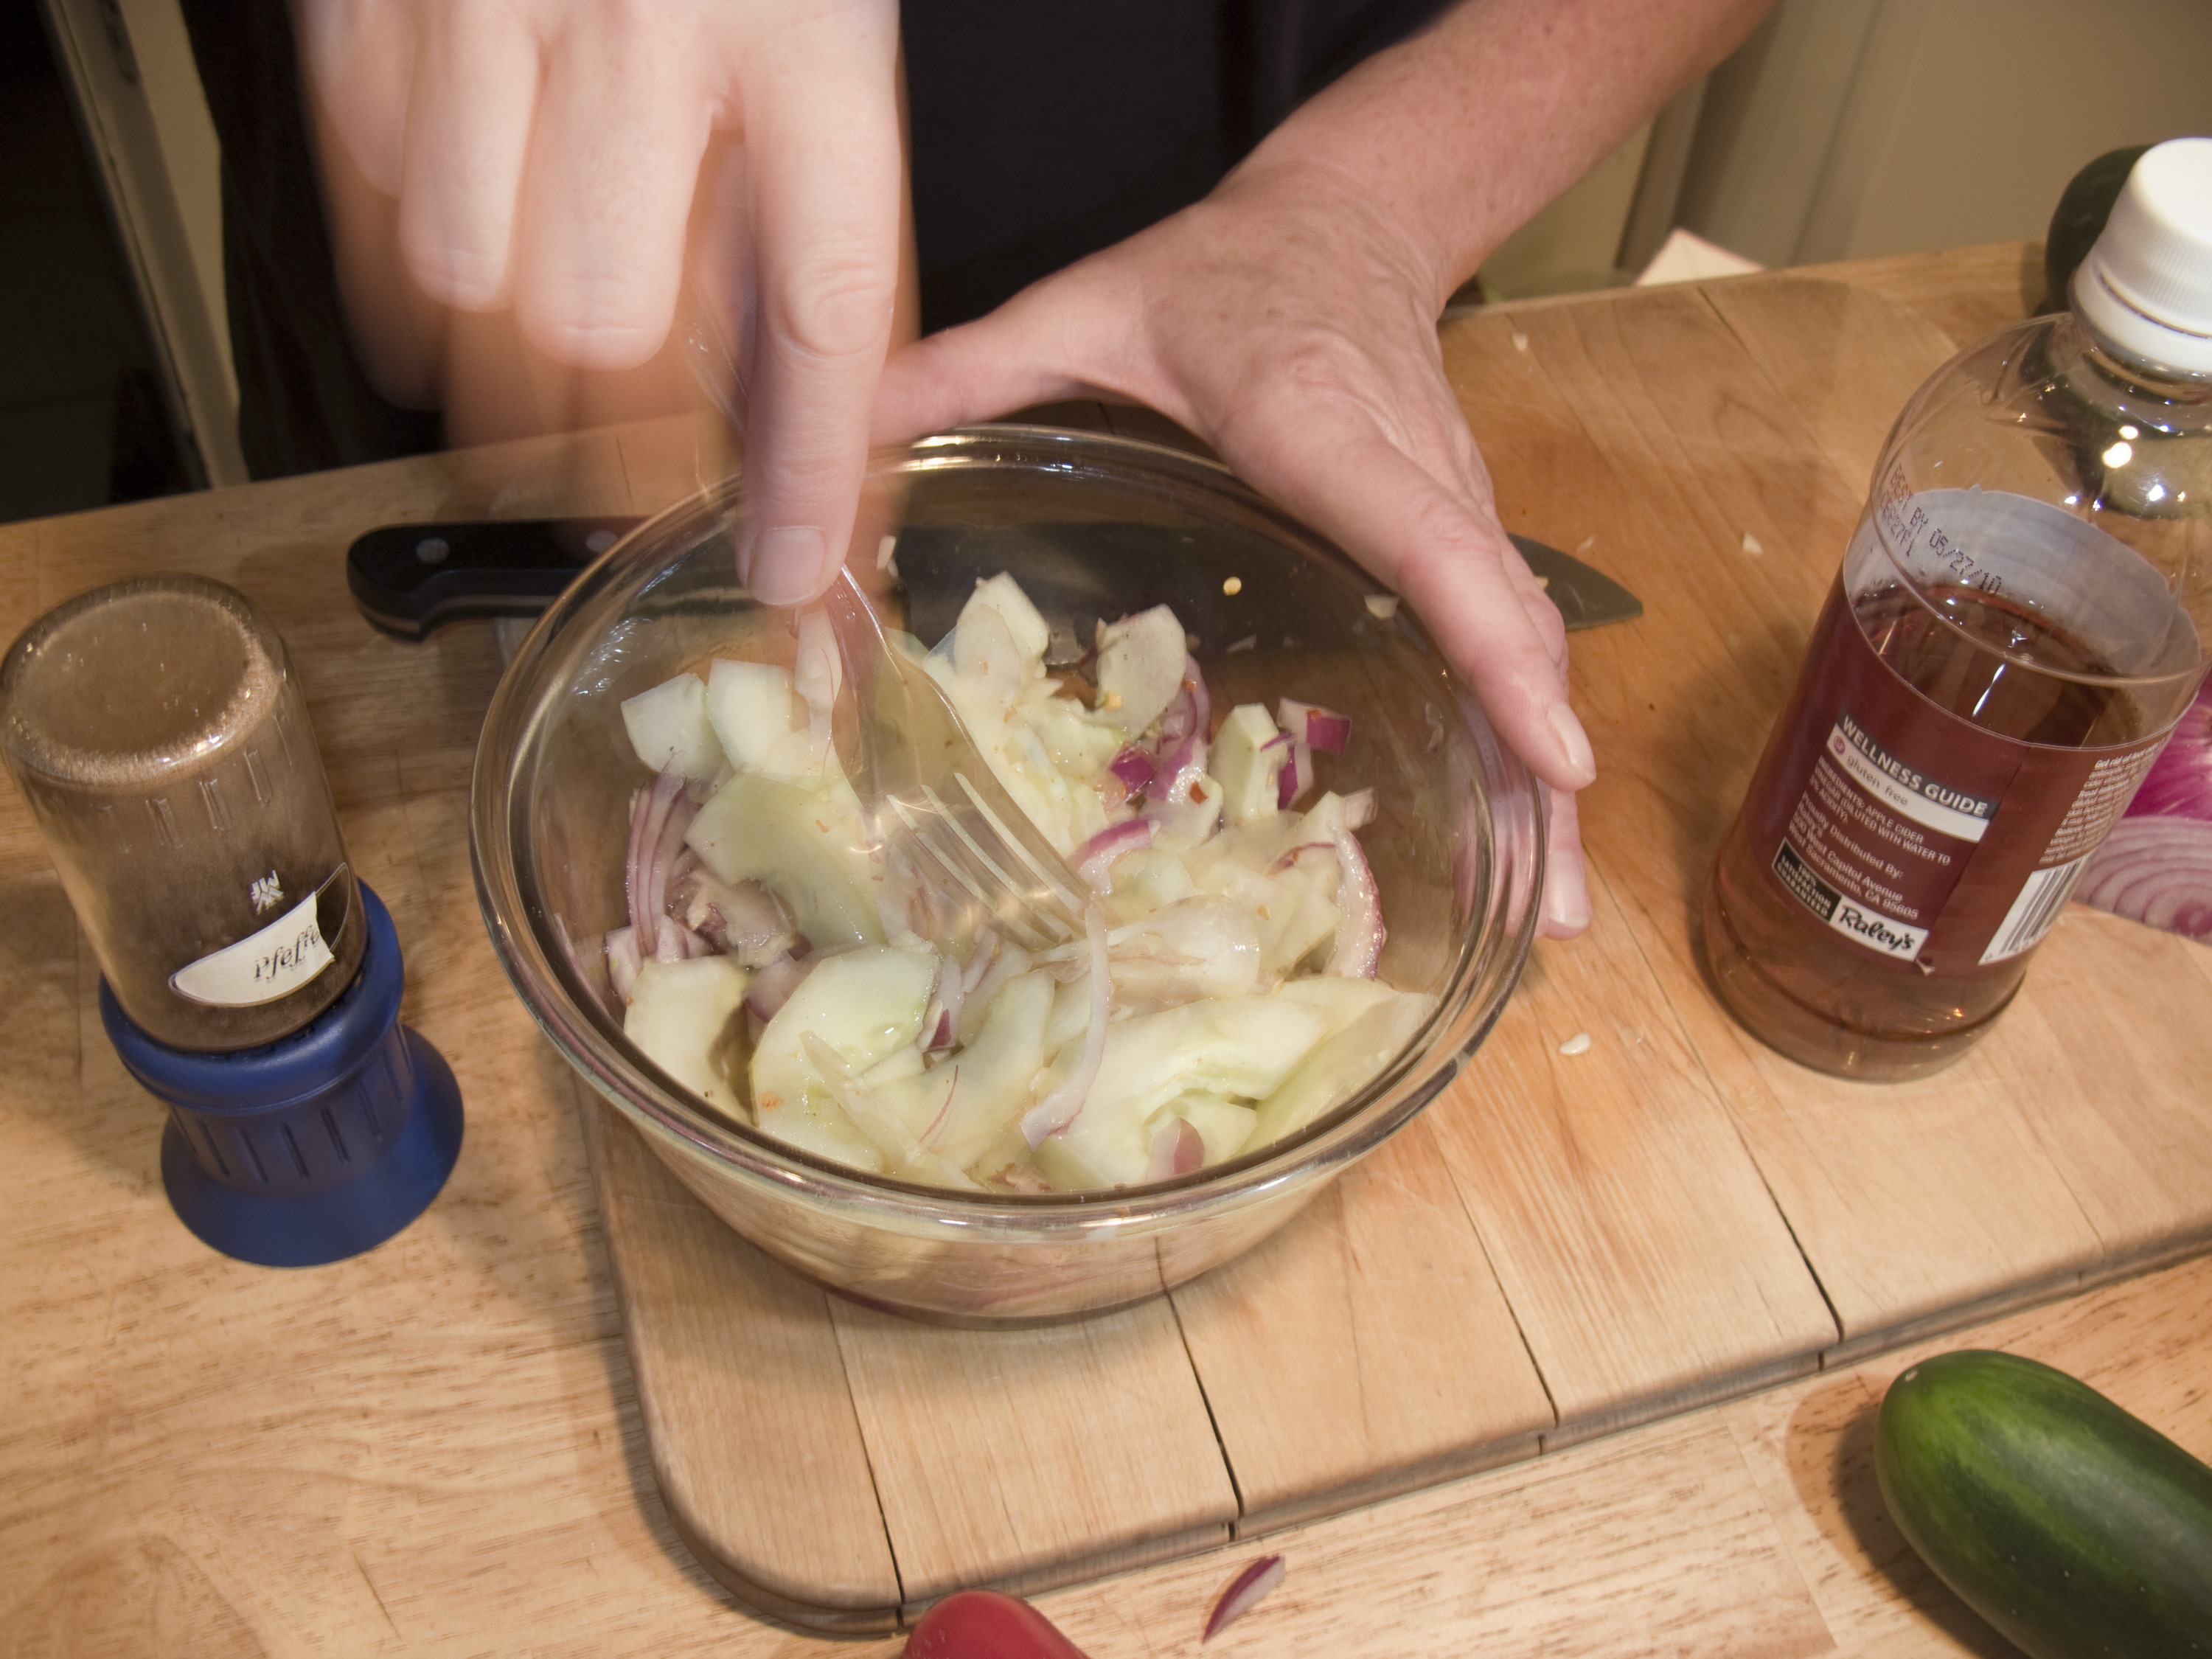
dish, meal, food, cooking, produce, vegetable, baking, cuisine, sacramento, cucumbersalad, sense